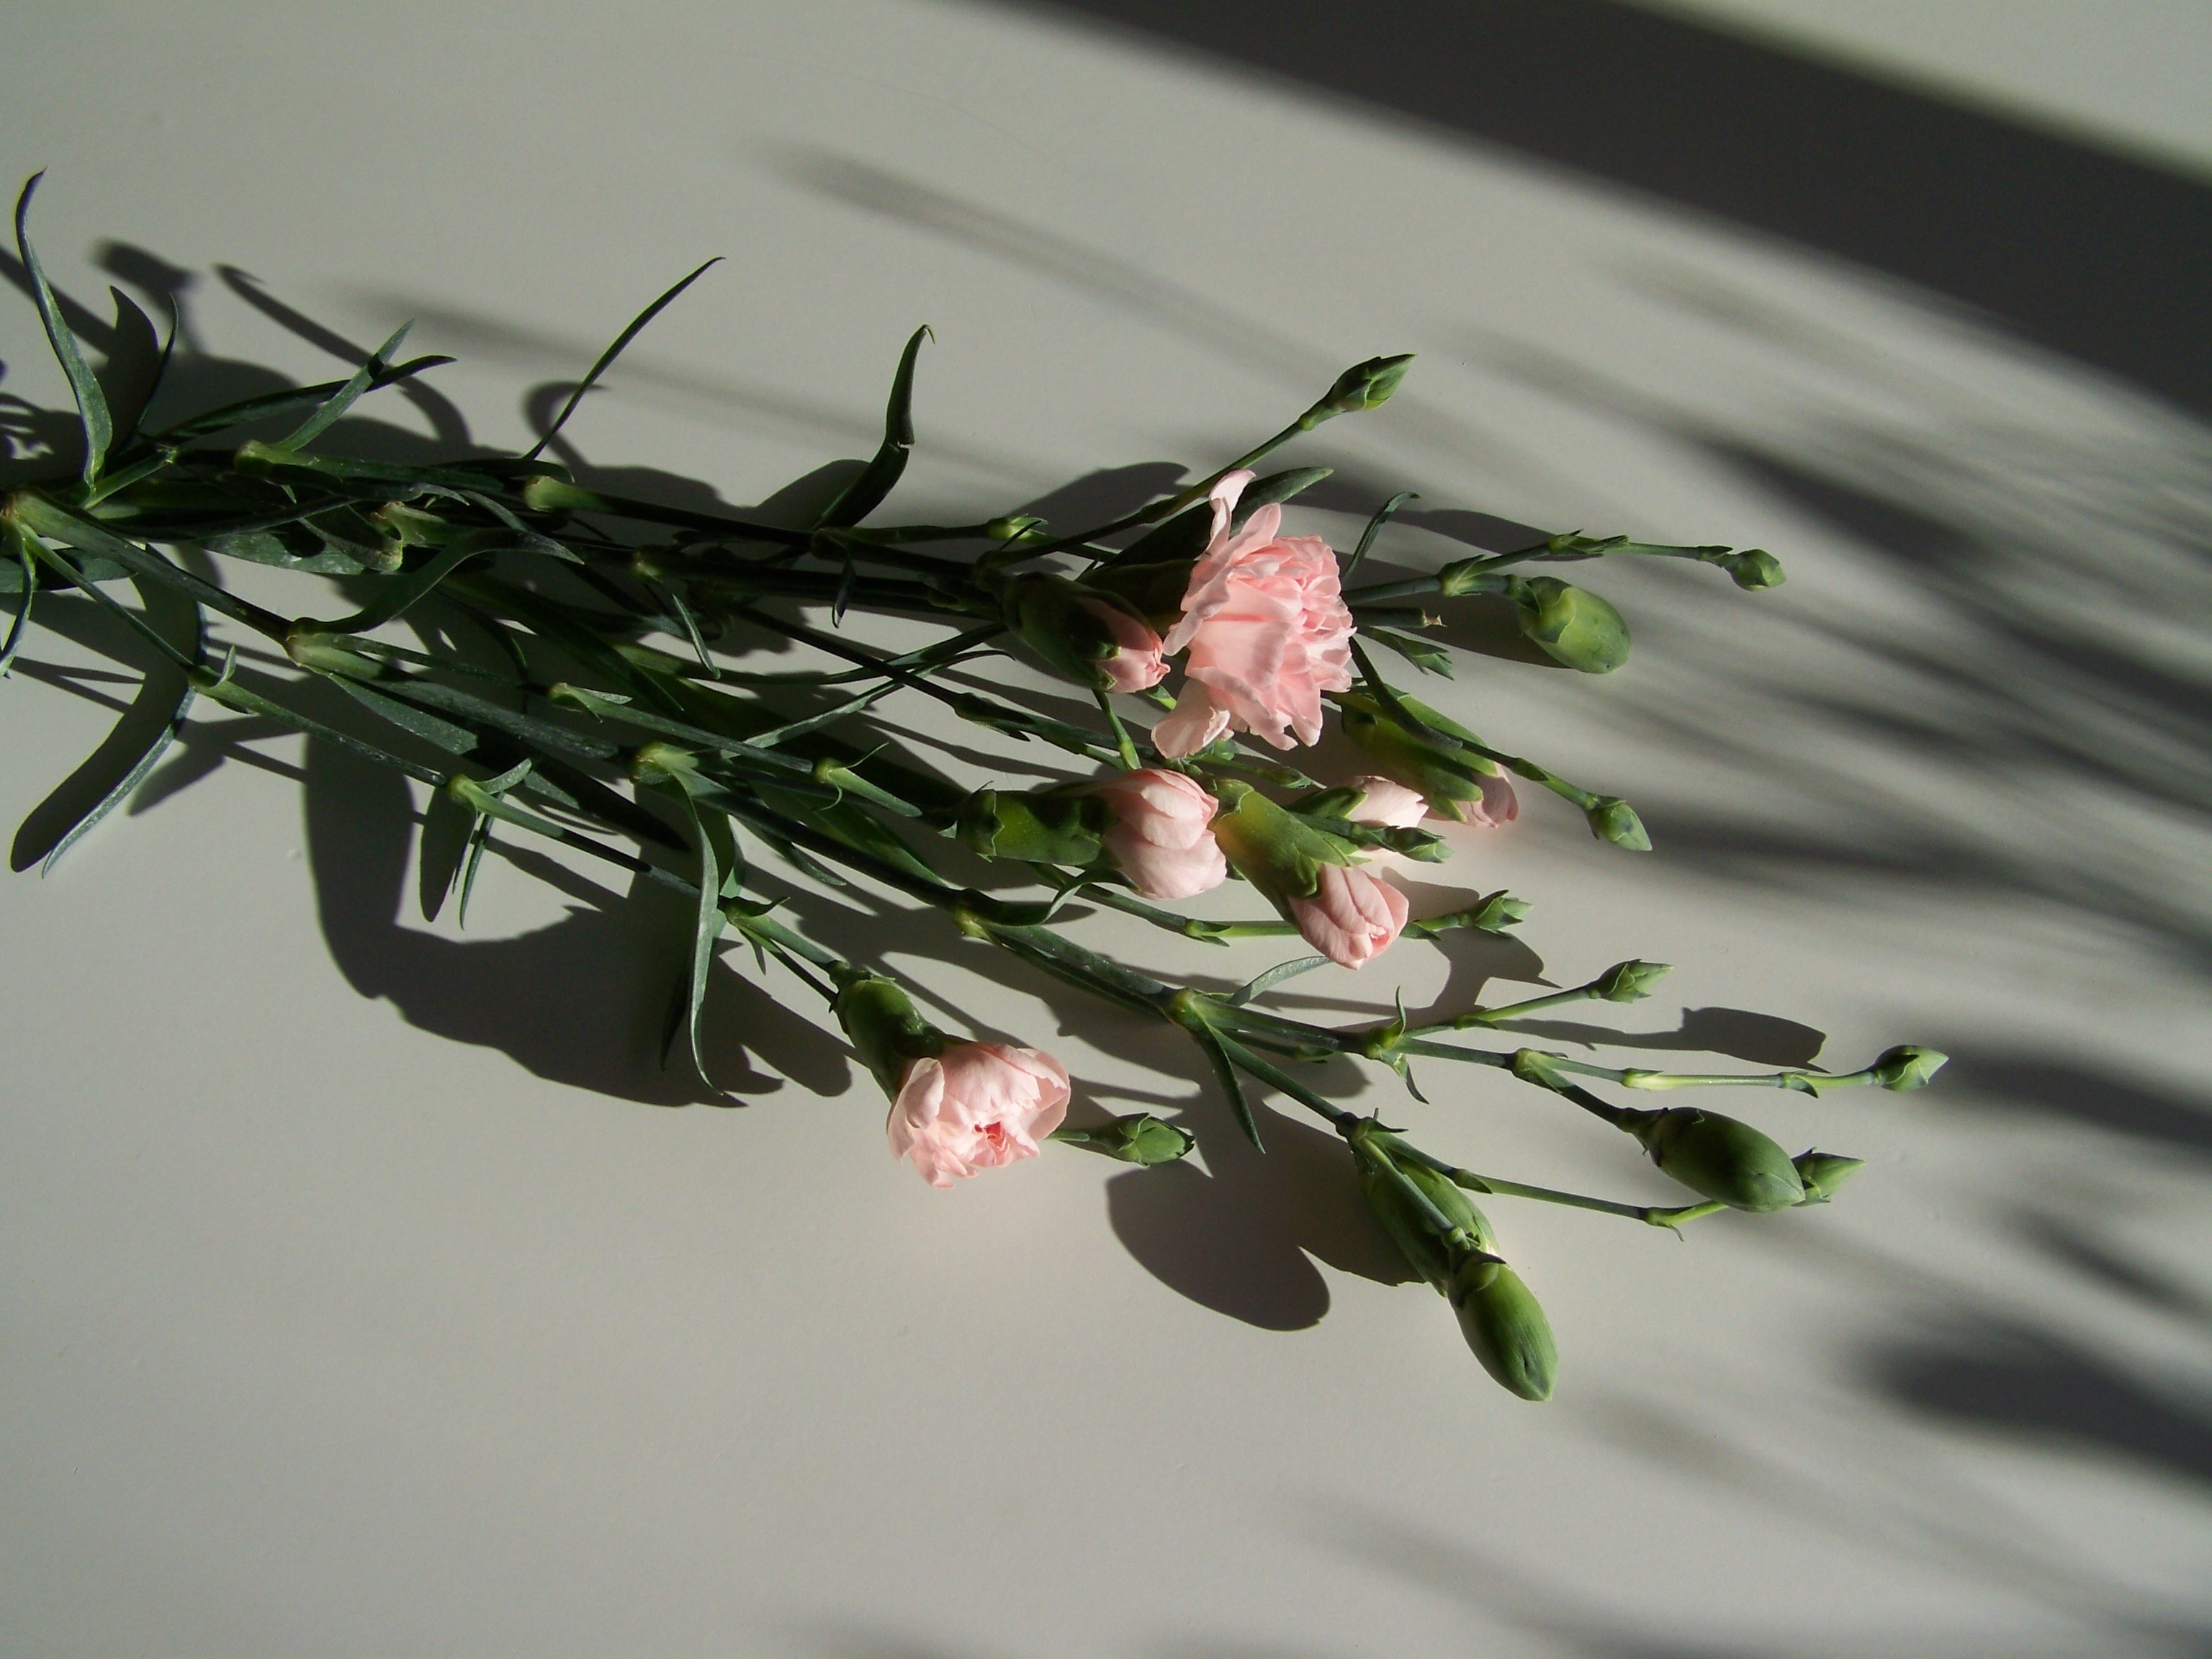
branch, blossom, plant, leaf, flower, botany, pink, flora, twig, close up, shrub, carnation, floristry, macro photography, flowering plant, flower bouquet, light shadow, ikebana, floral design, plant stem, land plant, flower arranging